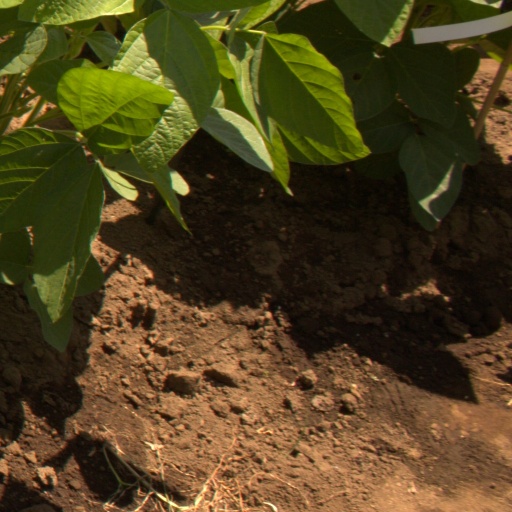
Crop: soybean